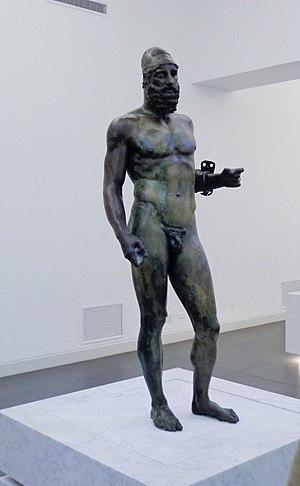
Les guerriers ou bronzes de Riace sont deux sculptures grecques en bronze datées du Vᵉ siècle av. J.-C. et conservées au musée national de Reggio de Calabre. Un peu plus grands que nature, ils furent découverts en 1972 au large de Riace, en Calabre, probablement sur les lieux d'un naufrage dans l'Antiquité. Ils comptent parmi les très rares bronzes grecs de grande taille encore conservés dans leur intégralité, avec l'aurige de Delphes, et le dieu de l'Artémision.